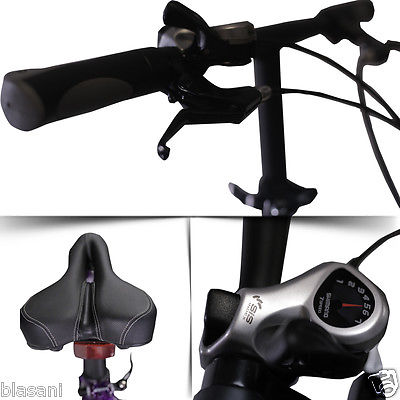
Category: bicycle